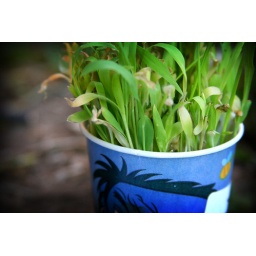
grass in a cup